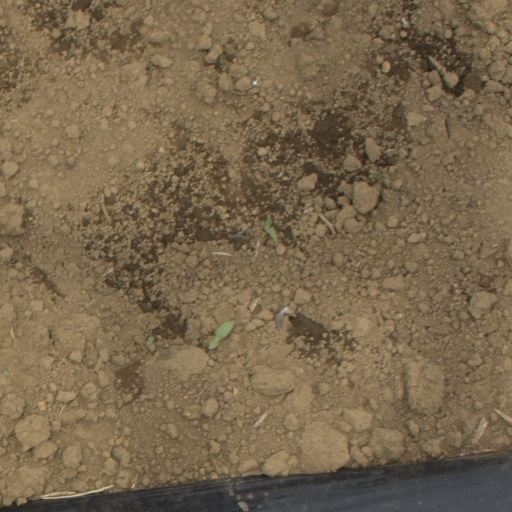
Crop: Jerusalem artichoke